Honolulu Zoo

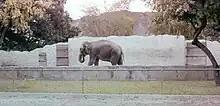
View of part of the elephant exhibit in 1958.

In 1915, the City & County of Honolulu appointed Ben Hollinger to be its Administrator of Parks and Recreation, and Queen Kapiʻolani Park came under his control. Hollinger maintained a fascination with animals and began collecting them to showcase at the park in Waikīkī. The park became home for a monkey, a sun bear and several lion cubs. In 1916, a steamship on its way from Australia to Canada pulled into port at Honolulu Harbor. On board was an African elephant named Daisy. Hollinger pleaded with the City & County of Honolulu to purchase the elephant, which they did. With the acquisition of the elephant, from live animal trader Ellis S. Joseph, Honolulu officially had a zoo. Daisy entertained visitors at the park until 1933, when Daisy was killed by Honolulu Police Department officers after she trampled her trainer, George Conradt, to death.